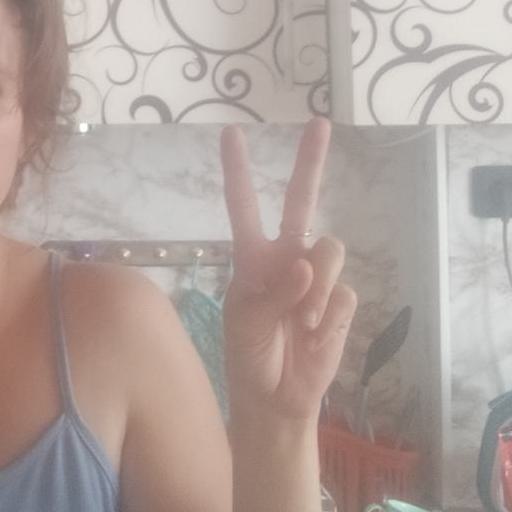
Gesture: peace